Stennett H. Brooks

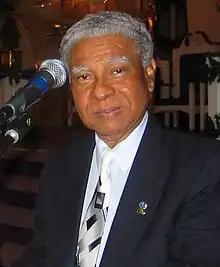
Stennett H. Brooks

Stennett H. Brooks was a pastor and the former president of the Northeastern Conference of Seventh-Day Adventist Churches. Prior to becoming the president, Brooks served as treasurer for more than 20 years. Brooks died of injuries sustained in a car accident on April 4, 2008. He received the United Negro College Fund Distinguished Alumnus Award that same year.